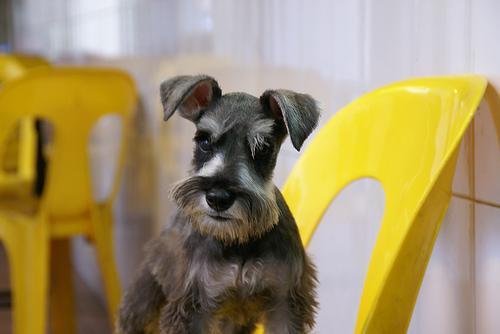
miniature_schnauzer